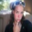
Label: girl